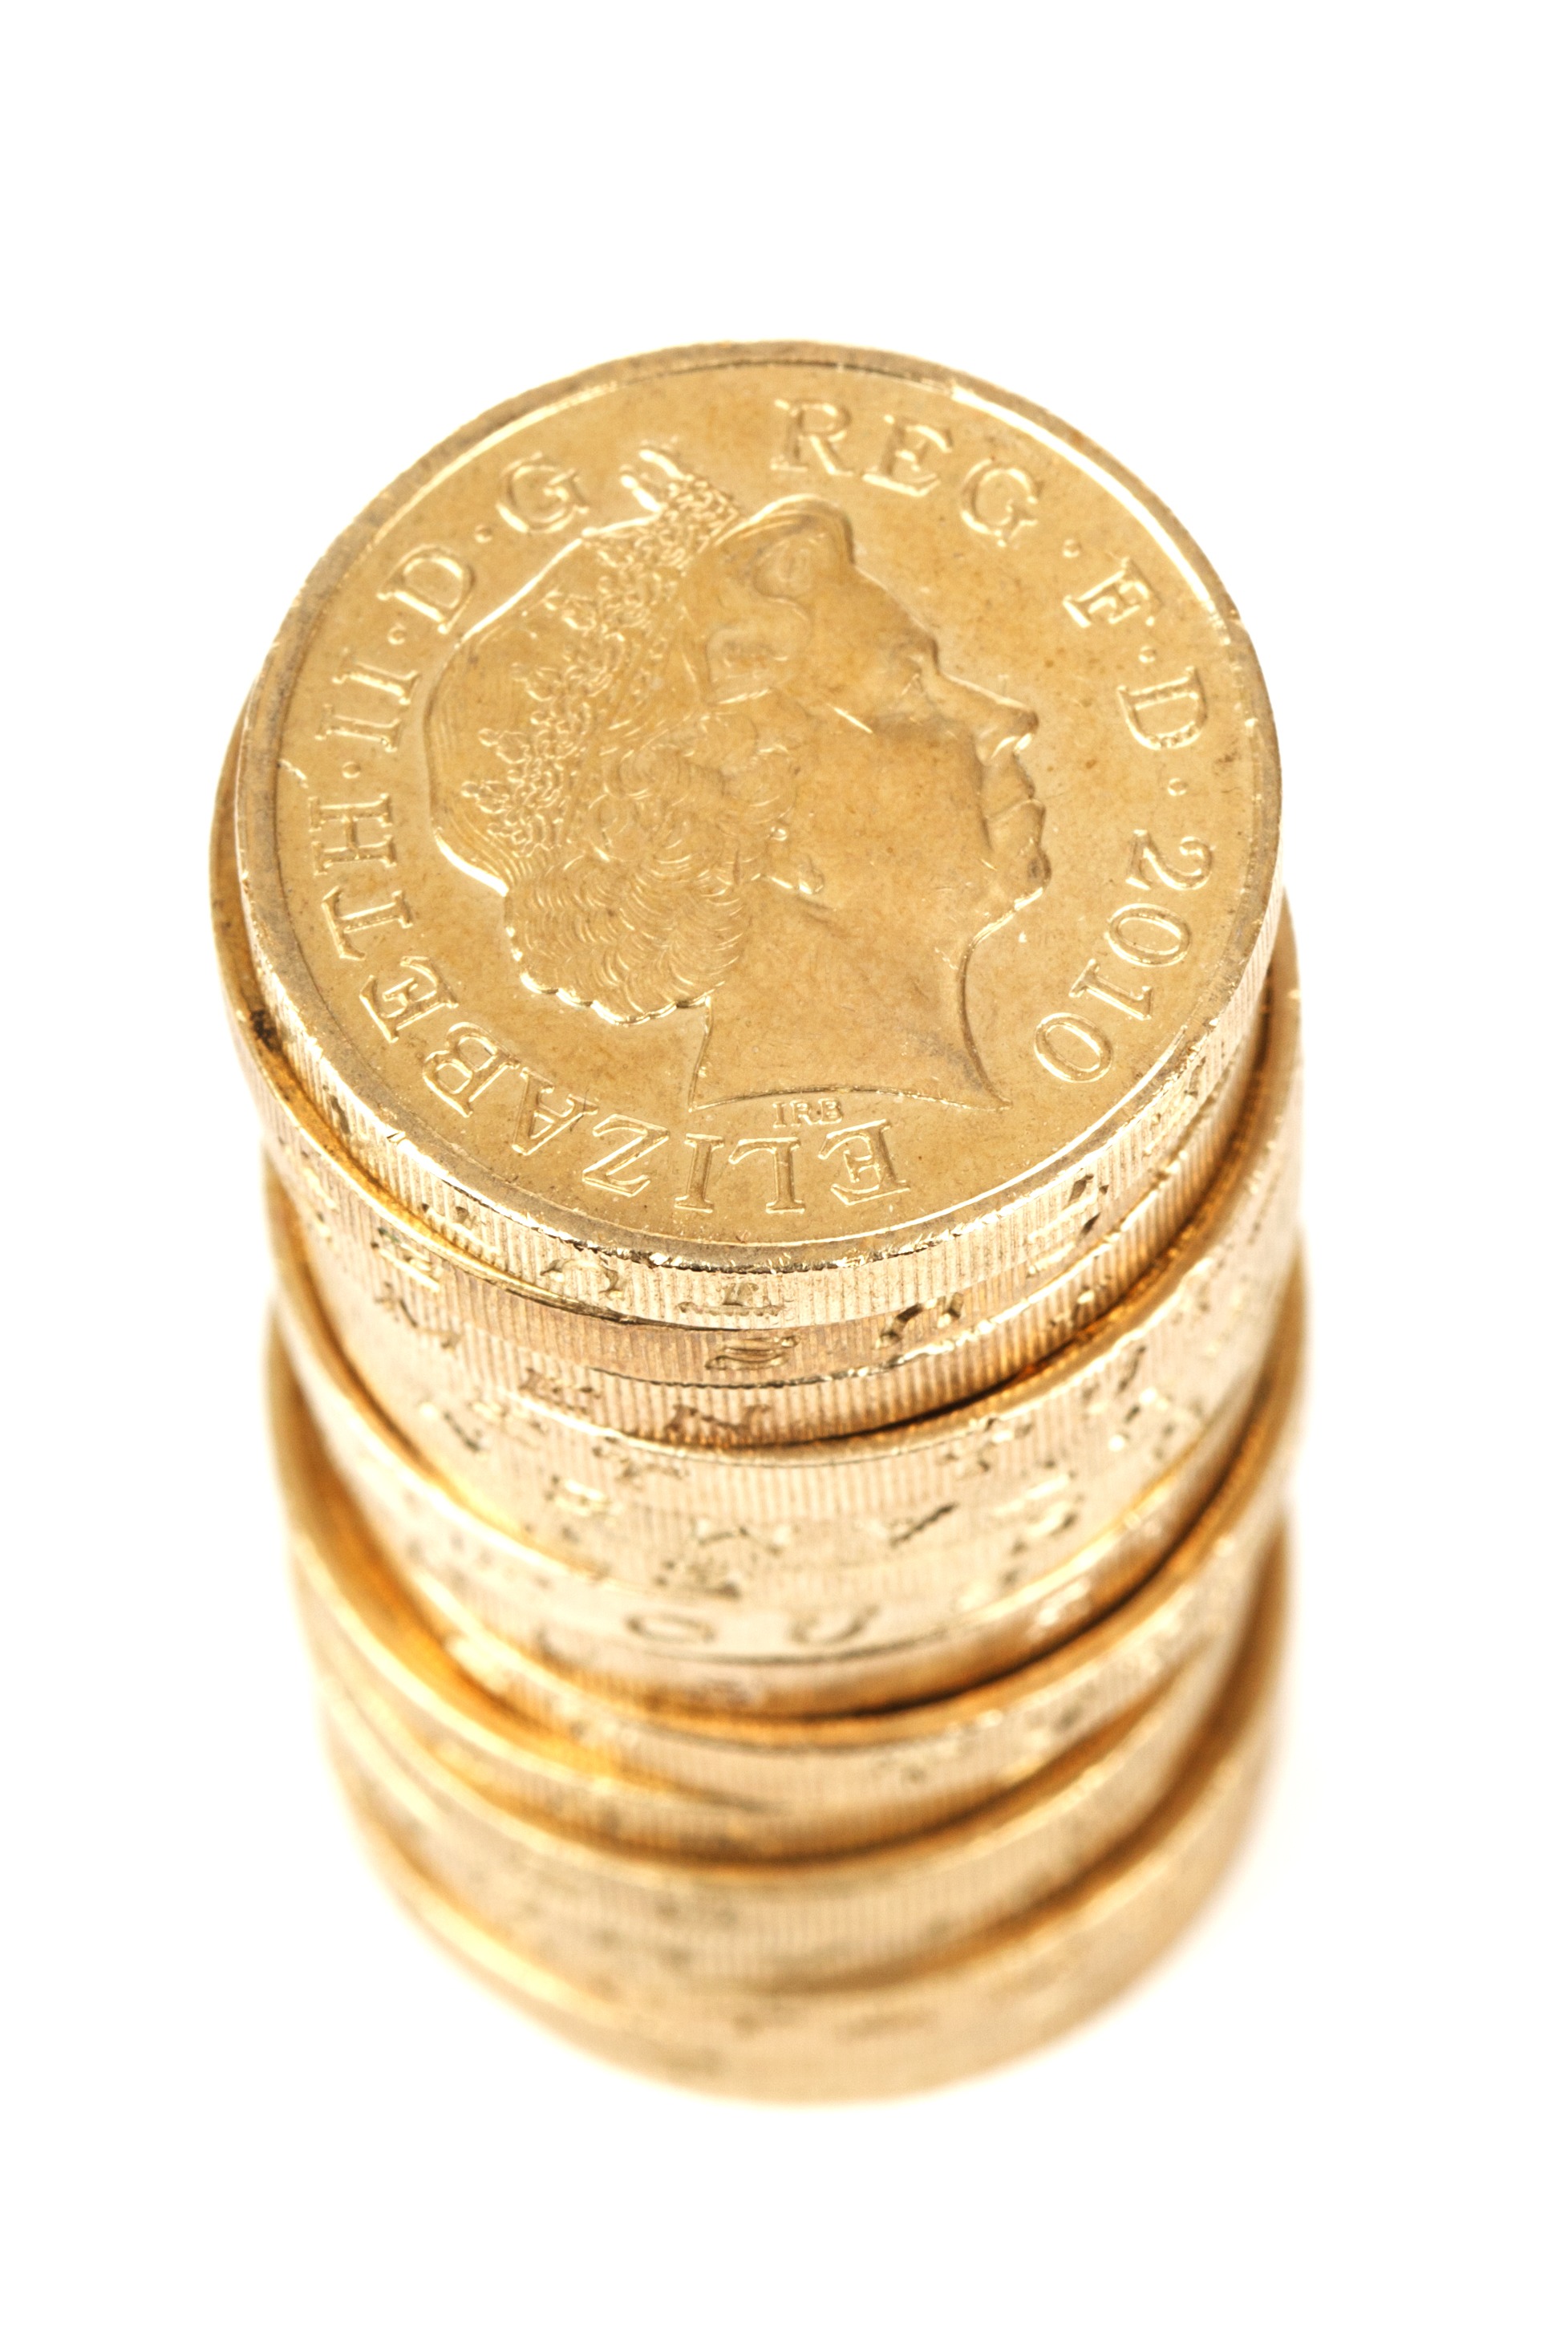
white, isolated, pile, golden, metal, money, market, business, stack, material, cash, gold, brass, stock, currency, coin, concept, credit, financial, savings, pound, finance, wealth